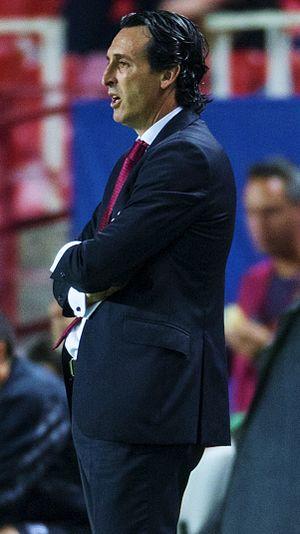
Unai Emery Etxegoien, né le 3 novembre 1971 à Fontarrabie, est un footballeur espagnol, reconverti entraîneur.